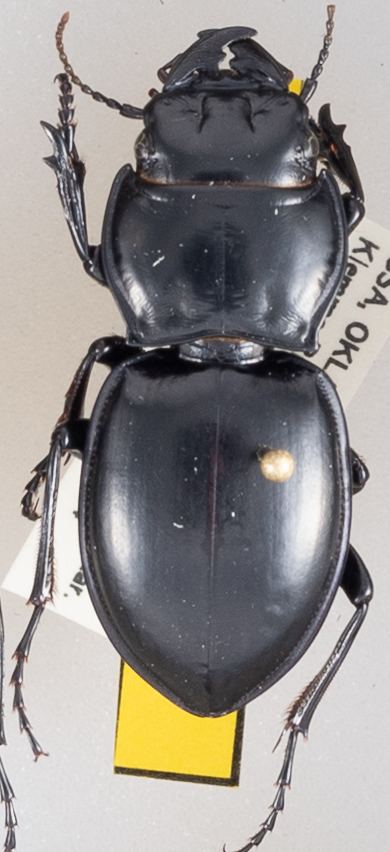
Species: Pasimachus californicus
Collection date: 2019-09-04
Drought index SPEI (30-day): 0.072
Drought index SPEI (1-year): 2.09
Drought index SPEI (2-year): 1.19